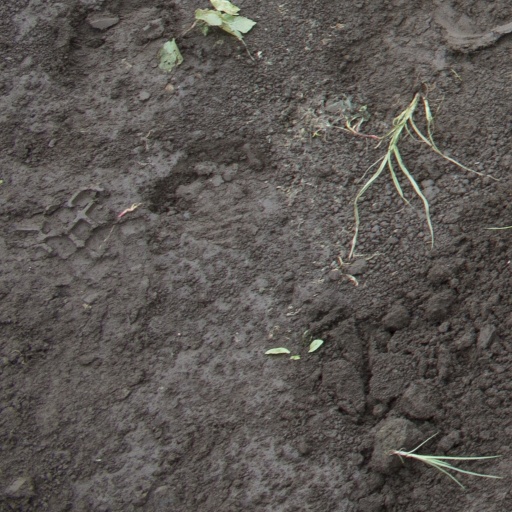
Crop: soybean